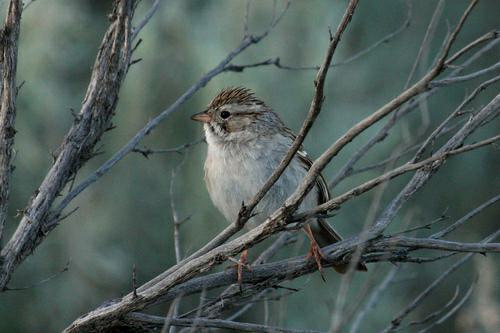
A photo of a brewer sparrow